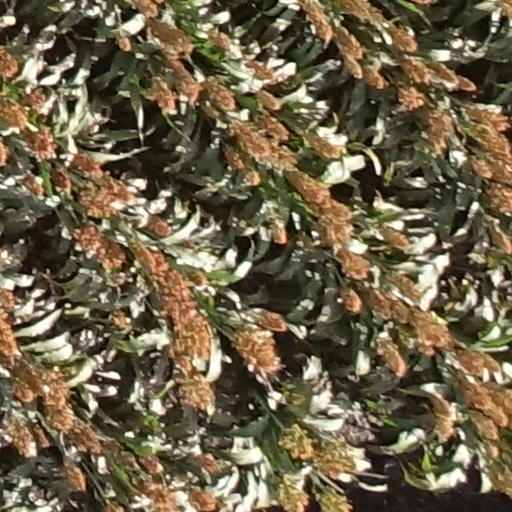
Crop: sorghum